Leicester Abbey

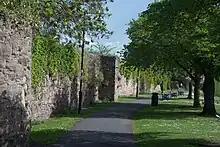
The remains of the abbey's stone precinct walls date from the 13th century

Though the abbey was a religious house, it was attacked in 1326 by the Earl of Lancaster's soldiers, who seized property belonging to Hugh le Despenser, 1st Earl of Winchester, which was being kept there.